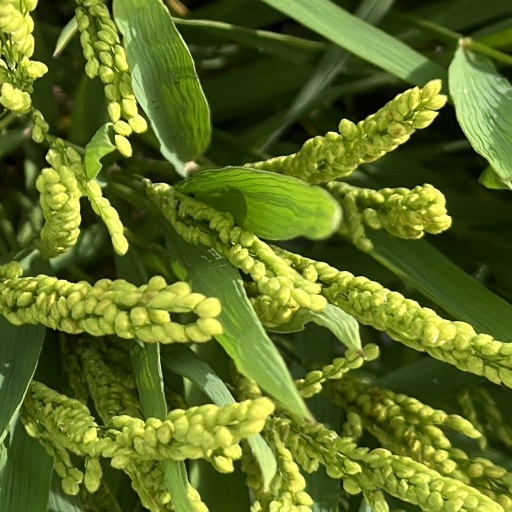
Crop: rice